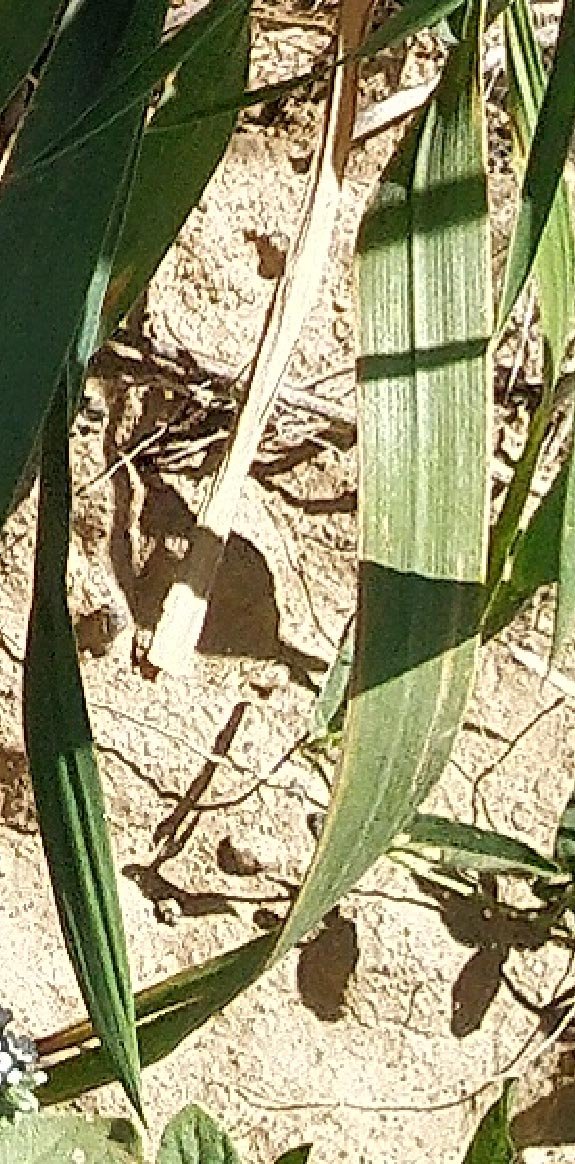
Label: Wheat___Healthy